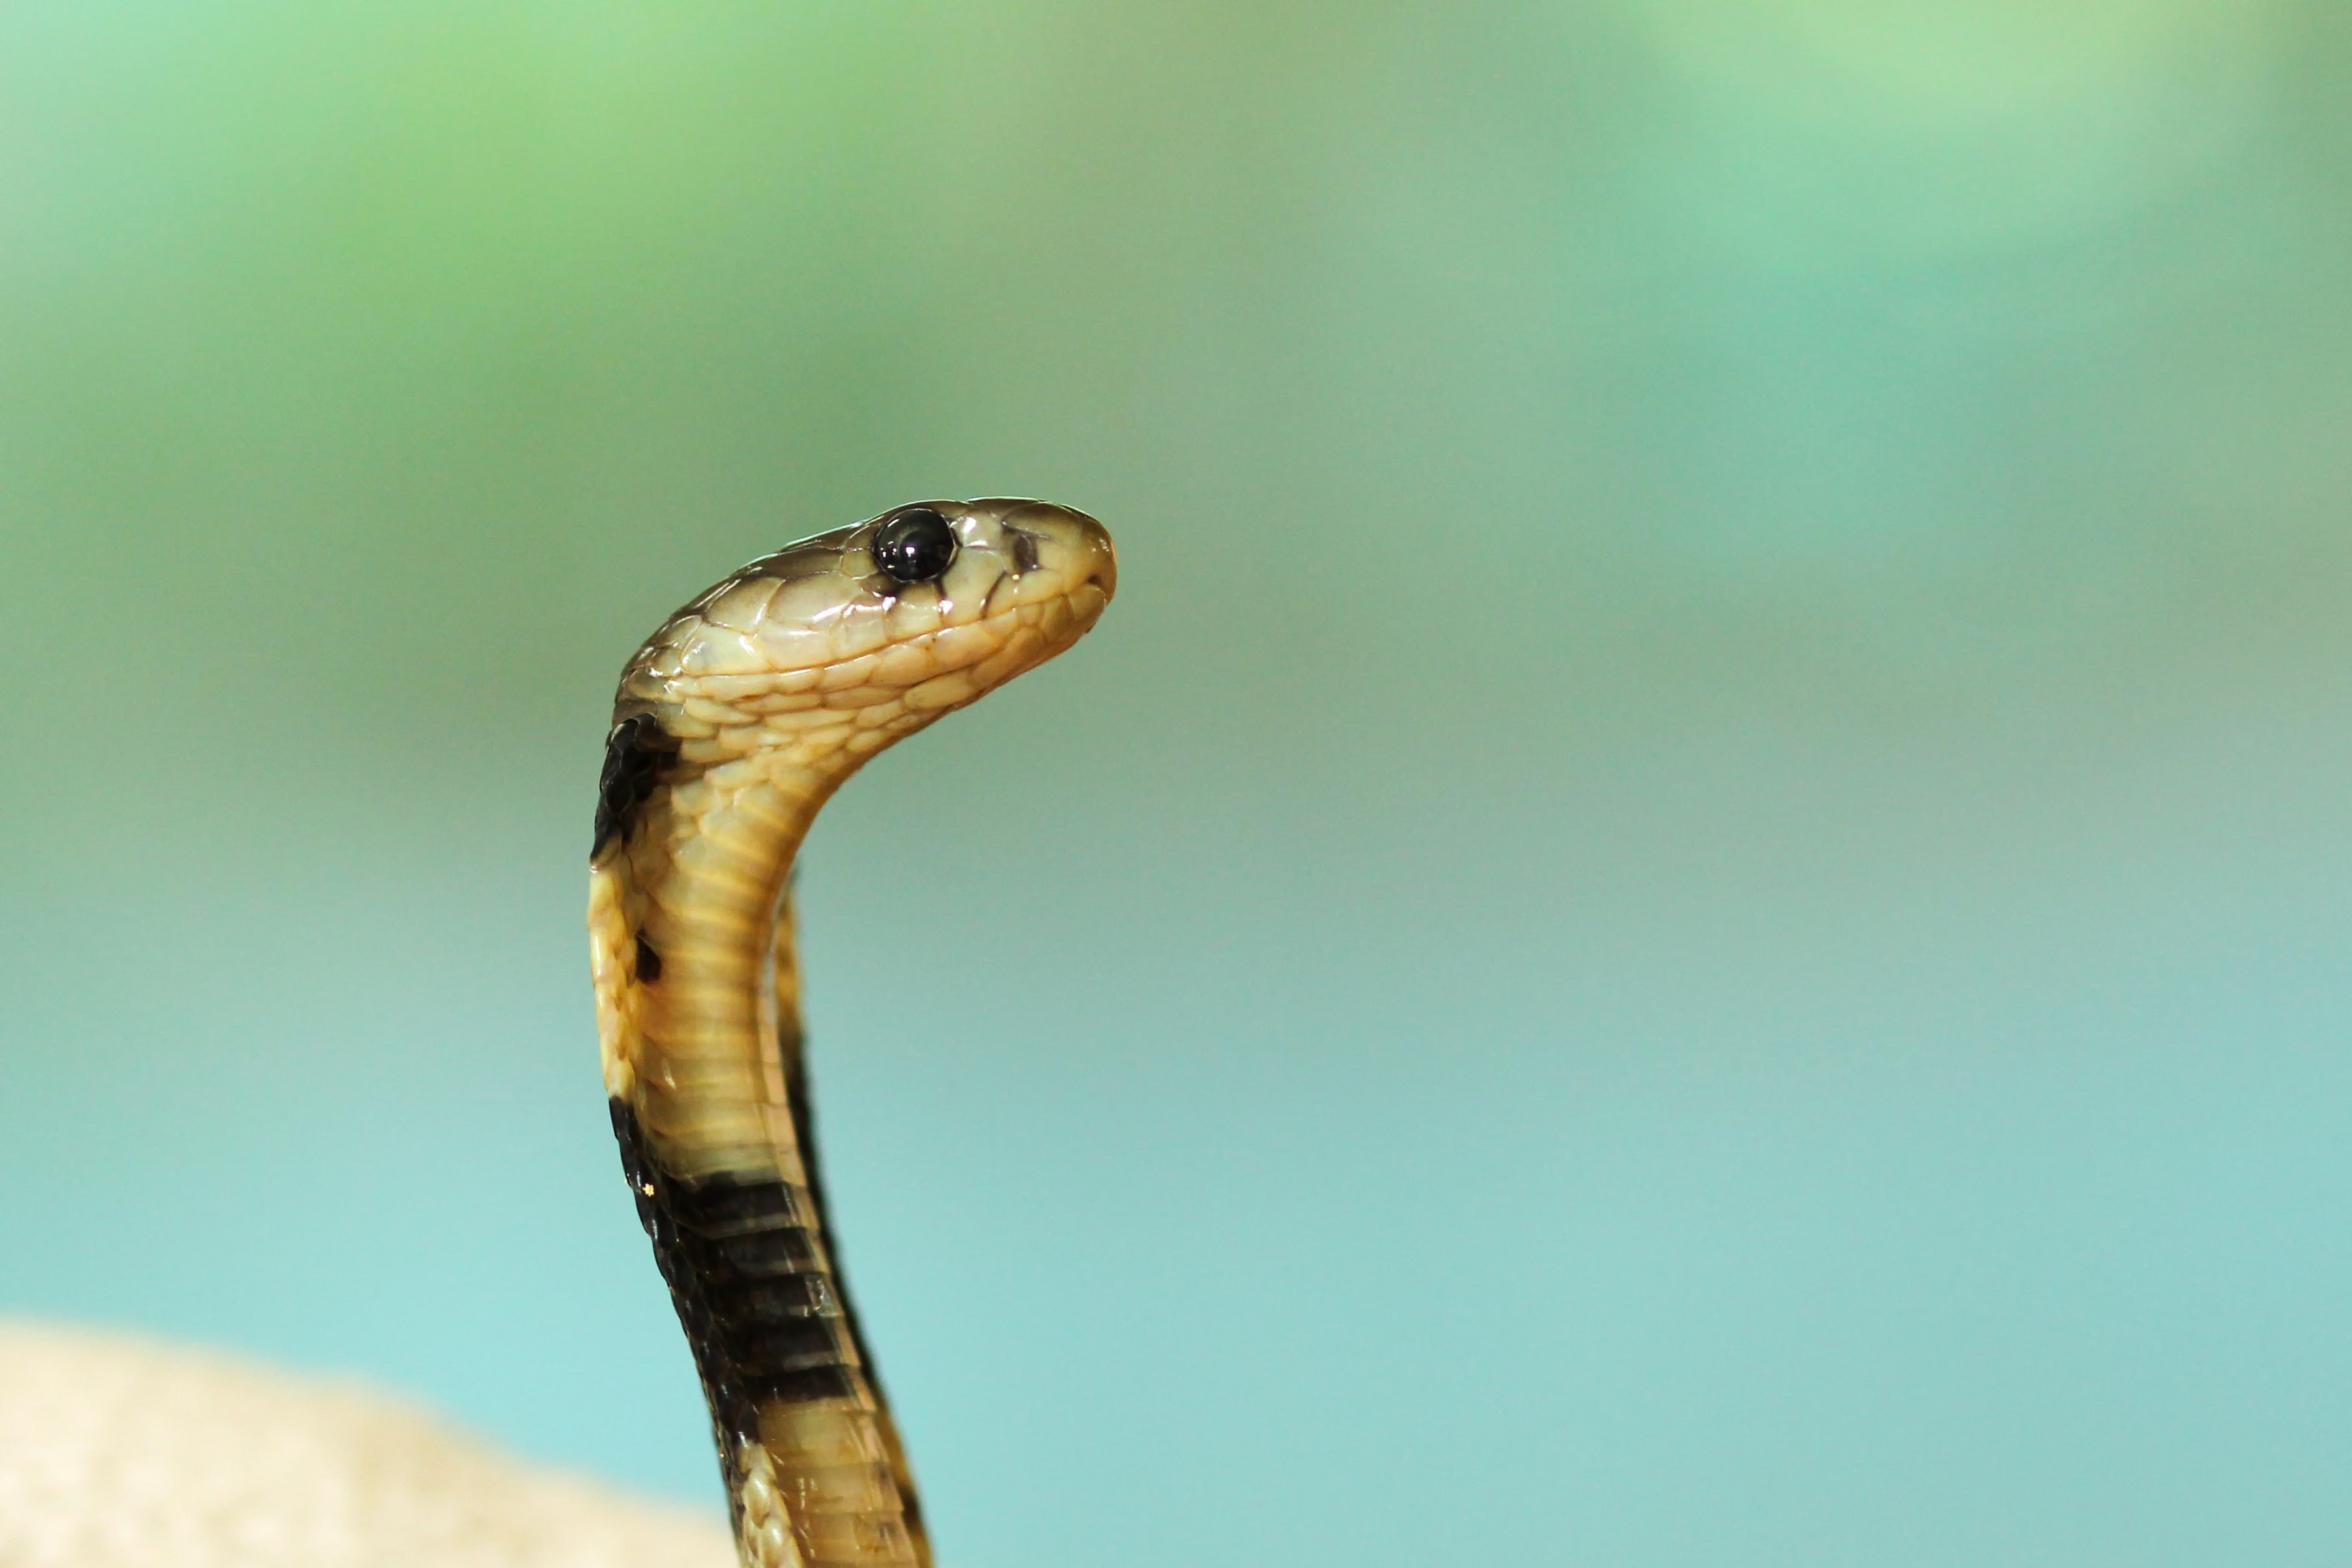
animal, wildlife, reptile, fauna, side view, close up, wild animal, eye, little, snake, vertebrate, cobra, macro photography, poisonous, venomous snake, animal photography, scaled reptile